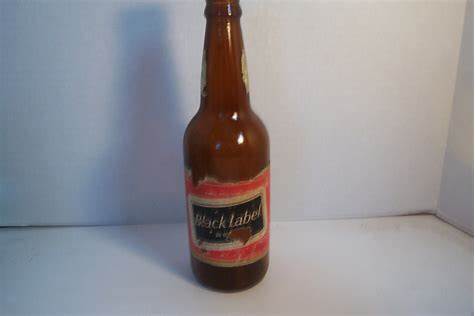
Waste category: glass